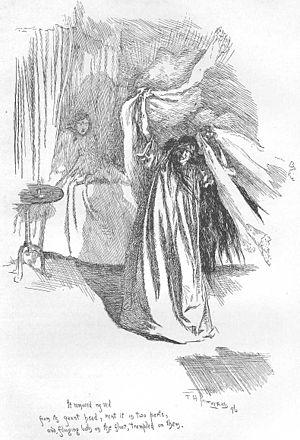
Bertha Mason est un personnage de fiction. Dans le roman de Charlotte Brontë Jane Eyre, elle est la première épouse démente d'Edward Rochester, transportée par lui à Thornfield Hall et gardée sous clé dans une chambre du troisième étage.